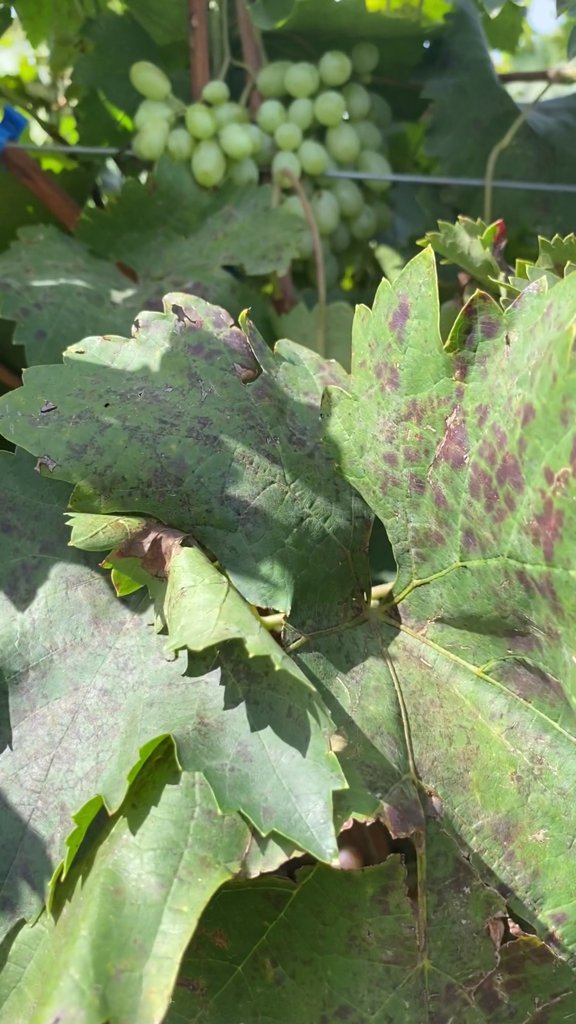
Berries visible: 31
Grape clusters: 1